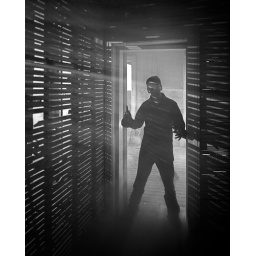
4X5 with a fog machine and strobes behind the lathboards in a very old house that's under restoration.